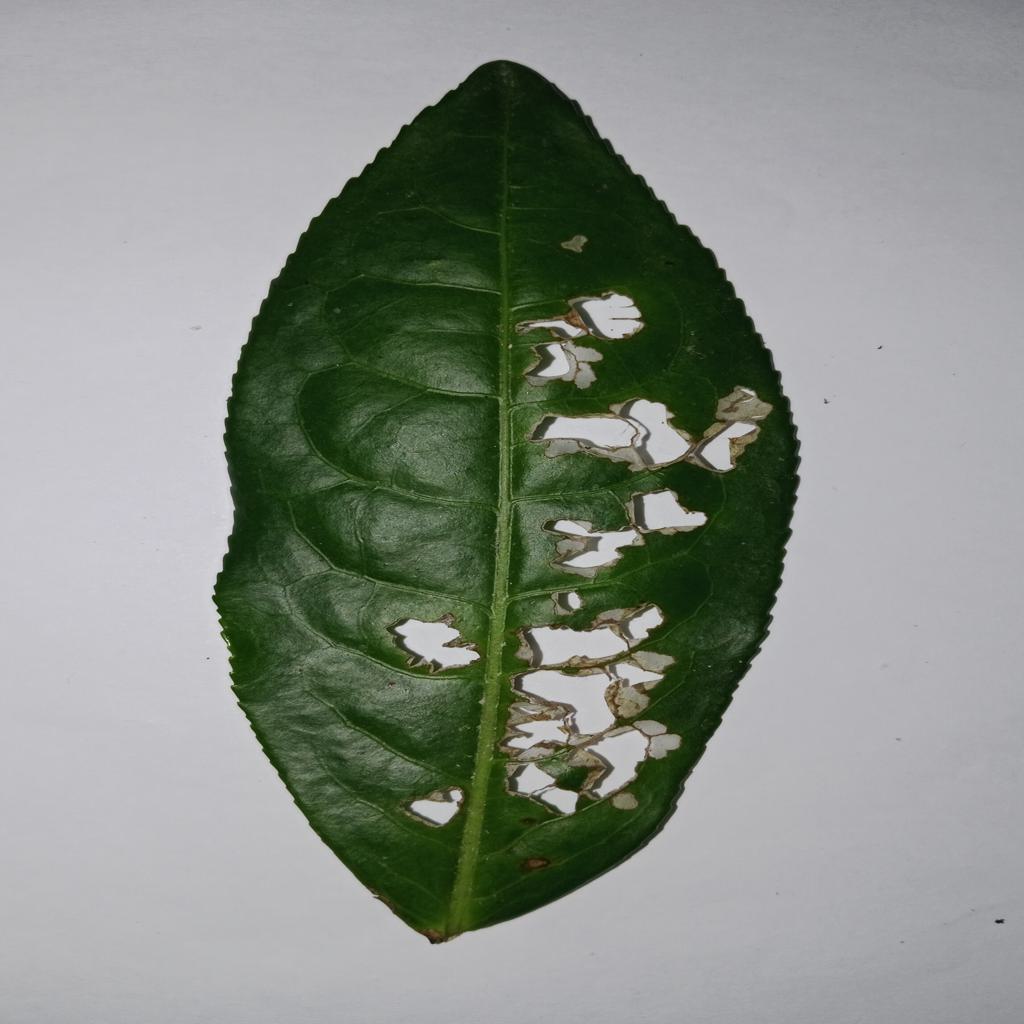
Label: Tea leaf blight